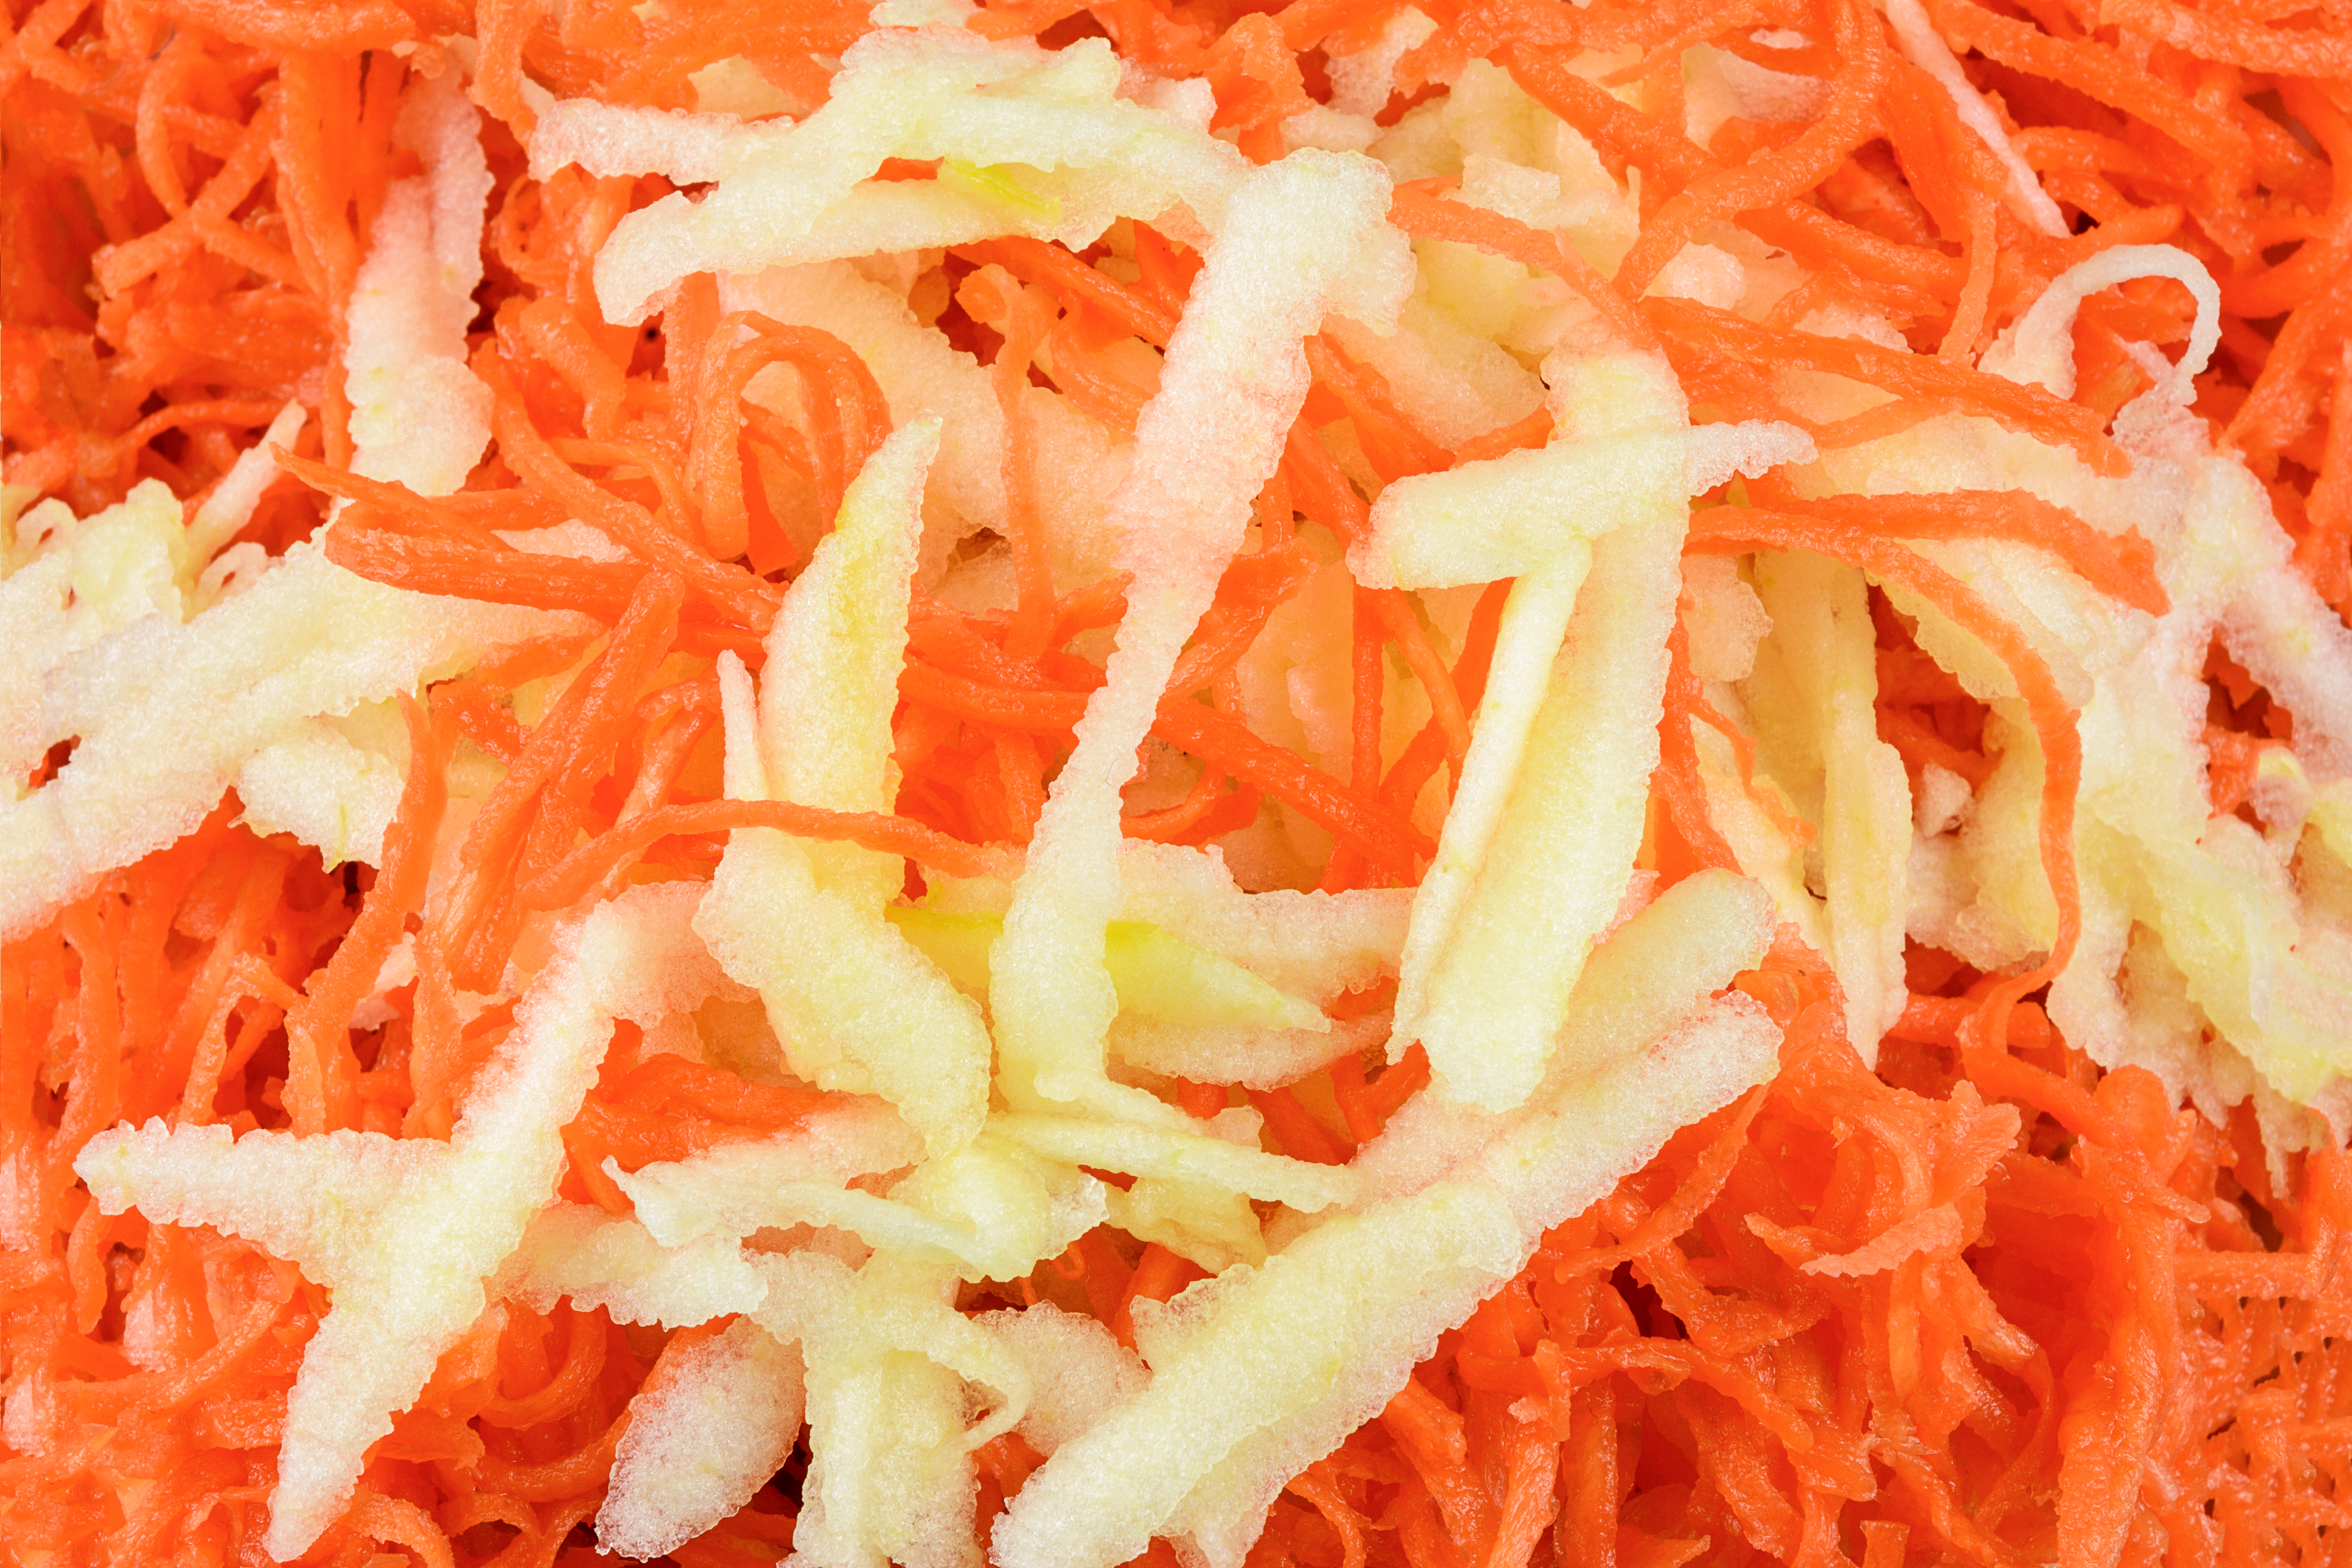
salad, carrot, apple, grated, healthy, bowl, food, orange, fruit, white, vegetable, vegetarian, ingredient, raw, diet, vitamin, fresh, table, snack, dish, carrots, delicious, appetizer, grater, organic, preparation, cutting, kitchen, closeup, utensil, vegetables, fruits, vegan, cooking, plate, nutrition, tasty, dieting, cuisine, cutter, health, apples, sweet, rustic, homemade, nature, gastronomy, top view, recipe, staple food, plant, produce, Curtido, flowering plant, leaf vegetable, peach, vegan nutrition, garnish, side dish, natural foods, fast food, sauerkraut, vegetarian food, comfort food